Des McNulty

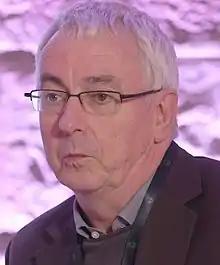

Desmond "Des" McNulty (born 28 July 1952), is a Scottish Labour Party politician, who served as the Member of the Scottish Parliament (MSP) for the Clydebank and Milngavie constituency from 1999 to 2011, serving as Labour's Shadow Cabinet Secretary for Education and Lifelong Learning until he was defeated at the 2011 election.